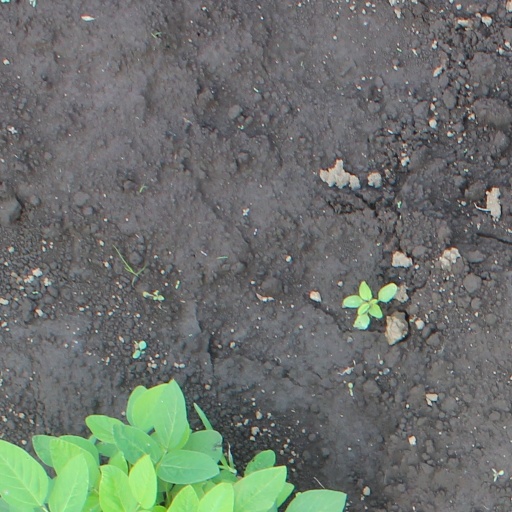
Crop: soybean